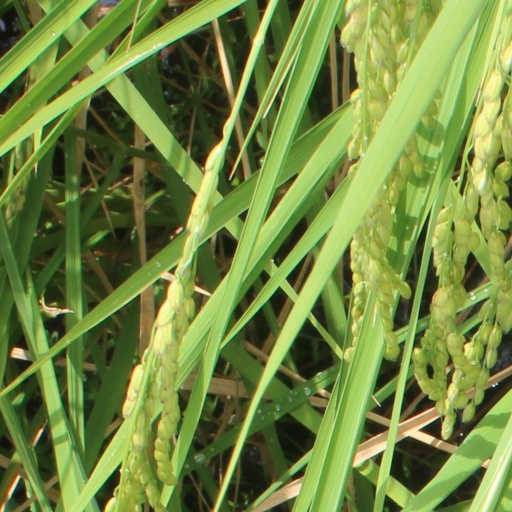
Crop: rice